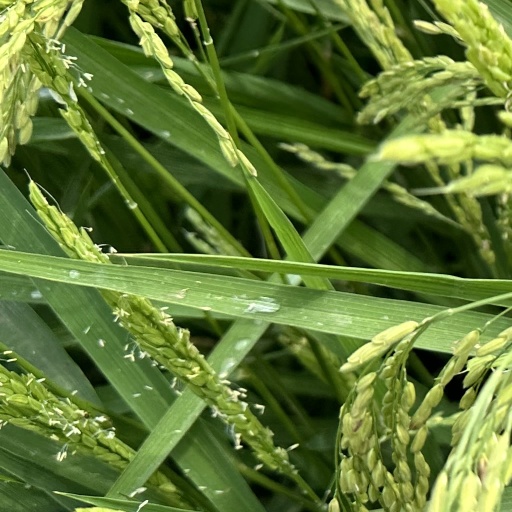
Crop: rice